Ulitsa Sezam

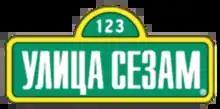

Ulitsa Sezam (Russian: Улица Сезам) is the Russian production of the children's television program Sesame Street. The show was first released in 1996 and went off the air in 2010.